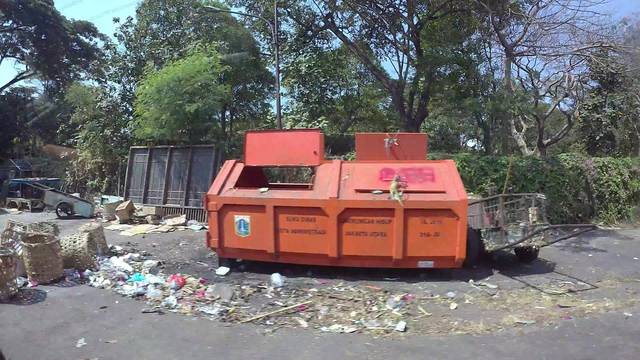
Region: Indonesia
Coordinates: -6.144, 106.912